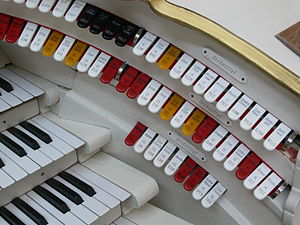
Kinoorglet i Palladium / Specifikationer
Registervippekontakterne. Her fra Wurlitzer Opus 2064 i Berlin)
Kinoorglet i Palladium var et WurliTzer-kinoorgel, der var opstillet i Palladium-biografen i København. Som underholdning før filmen blev der spillet på orglet, der var bygget i 1937 og blev opstillet i 1938.